Vivian Okeke

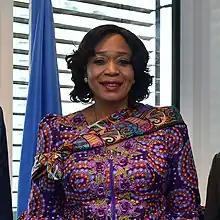

Vivian N. R. Okeke is a Nigerian former diplomat. She was Ambassador to Austria, Slovakia, and international bodies based in Vienna (e.g. International Atomic Energy Agency (IAEA)).